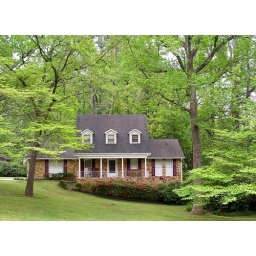
I love the way this house is placed on its lot with the trees around it